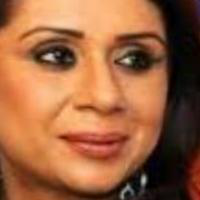
Age group: age 41-55